Ishiyakushi-juku

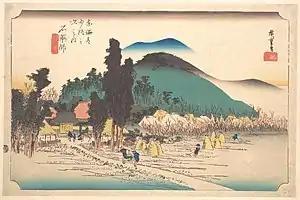
Hiroshige's print of Ishiyakushi-juku, part of the "Hōeidō" edition "The Fifty-three Stations of the Tōkaidō" series

was the forty-fourth of the fifty-three stations ("shukuba") of the Tōkaidō connecting Edo with Kyoto in Edo period Japan. It was located in former Ise Province in what is now part of the city of Suzuka, Mie Prefecture, Japan.